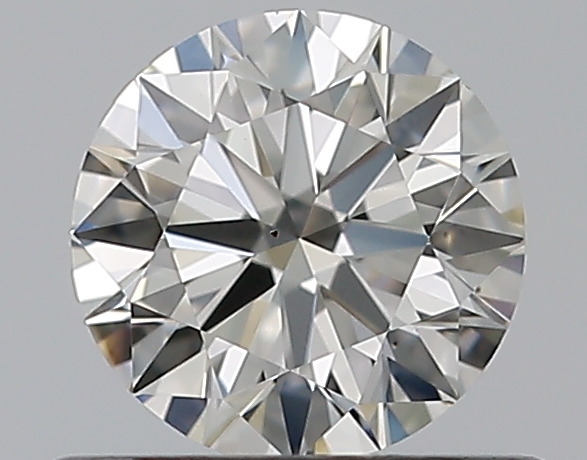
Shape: round
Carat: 0.5
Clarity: VS1
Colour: H
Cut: EX
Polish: EX
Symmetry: EX
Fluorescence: N
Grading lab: GIA
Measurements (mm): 5.1 x 5.12 x 3.12